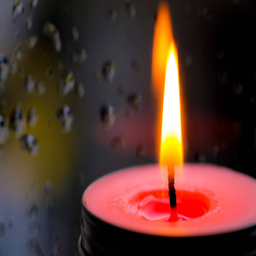
light of invention in the front at window with blurred rain drops and low light nature background